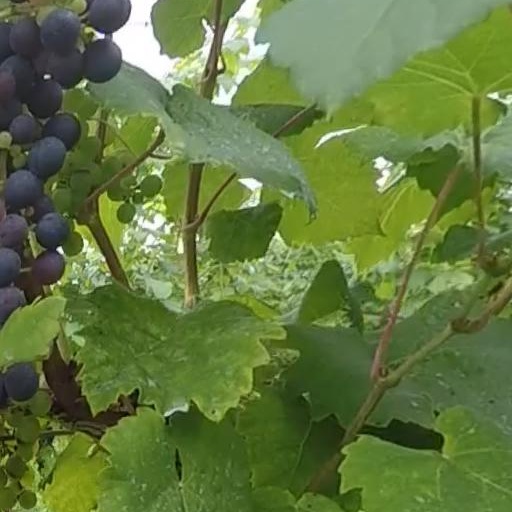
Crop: grape